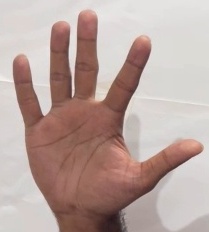
ASL sign: 5